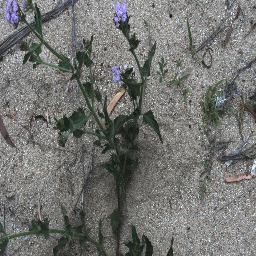
Label: siam_weed